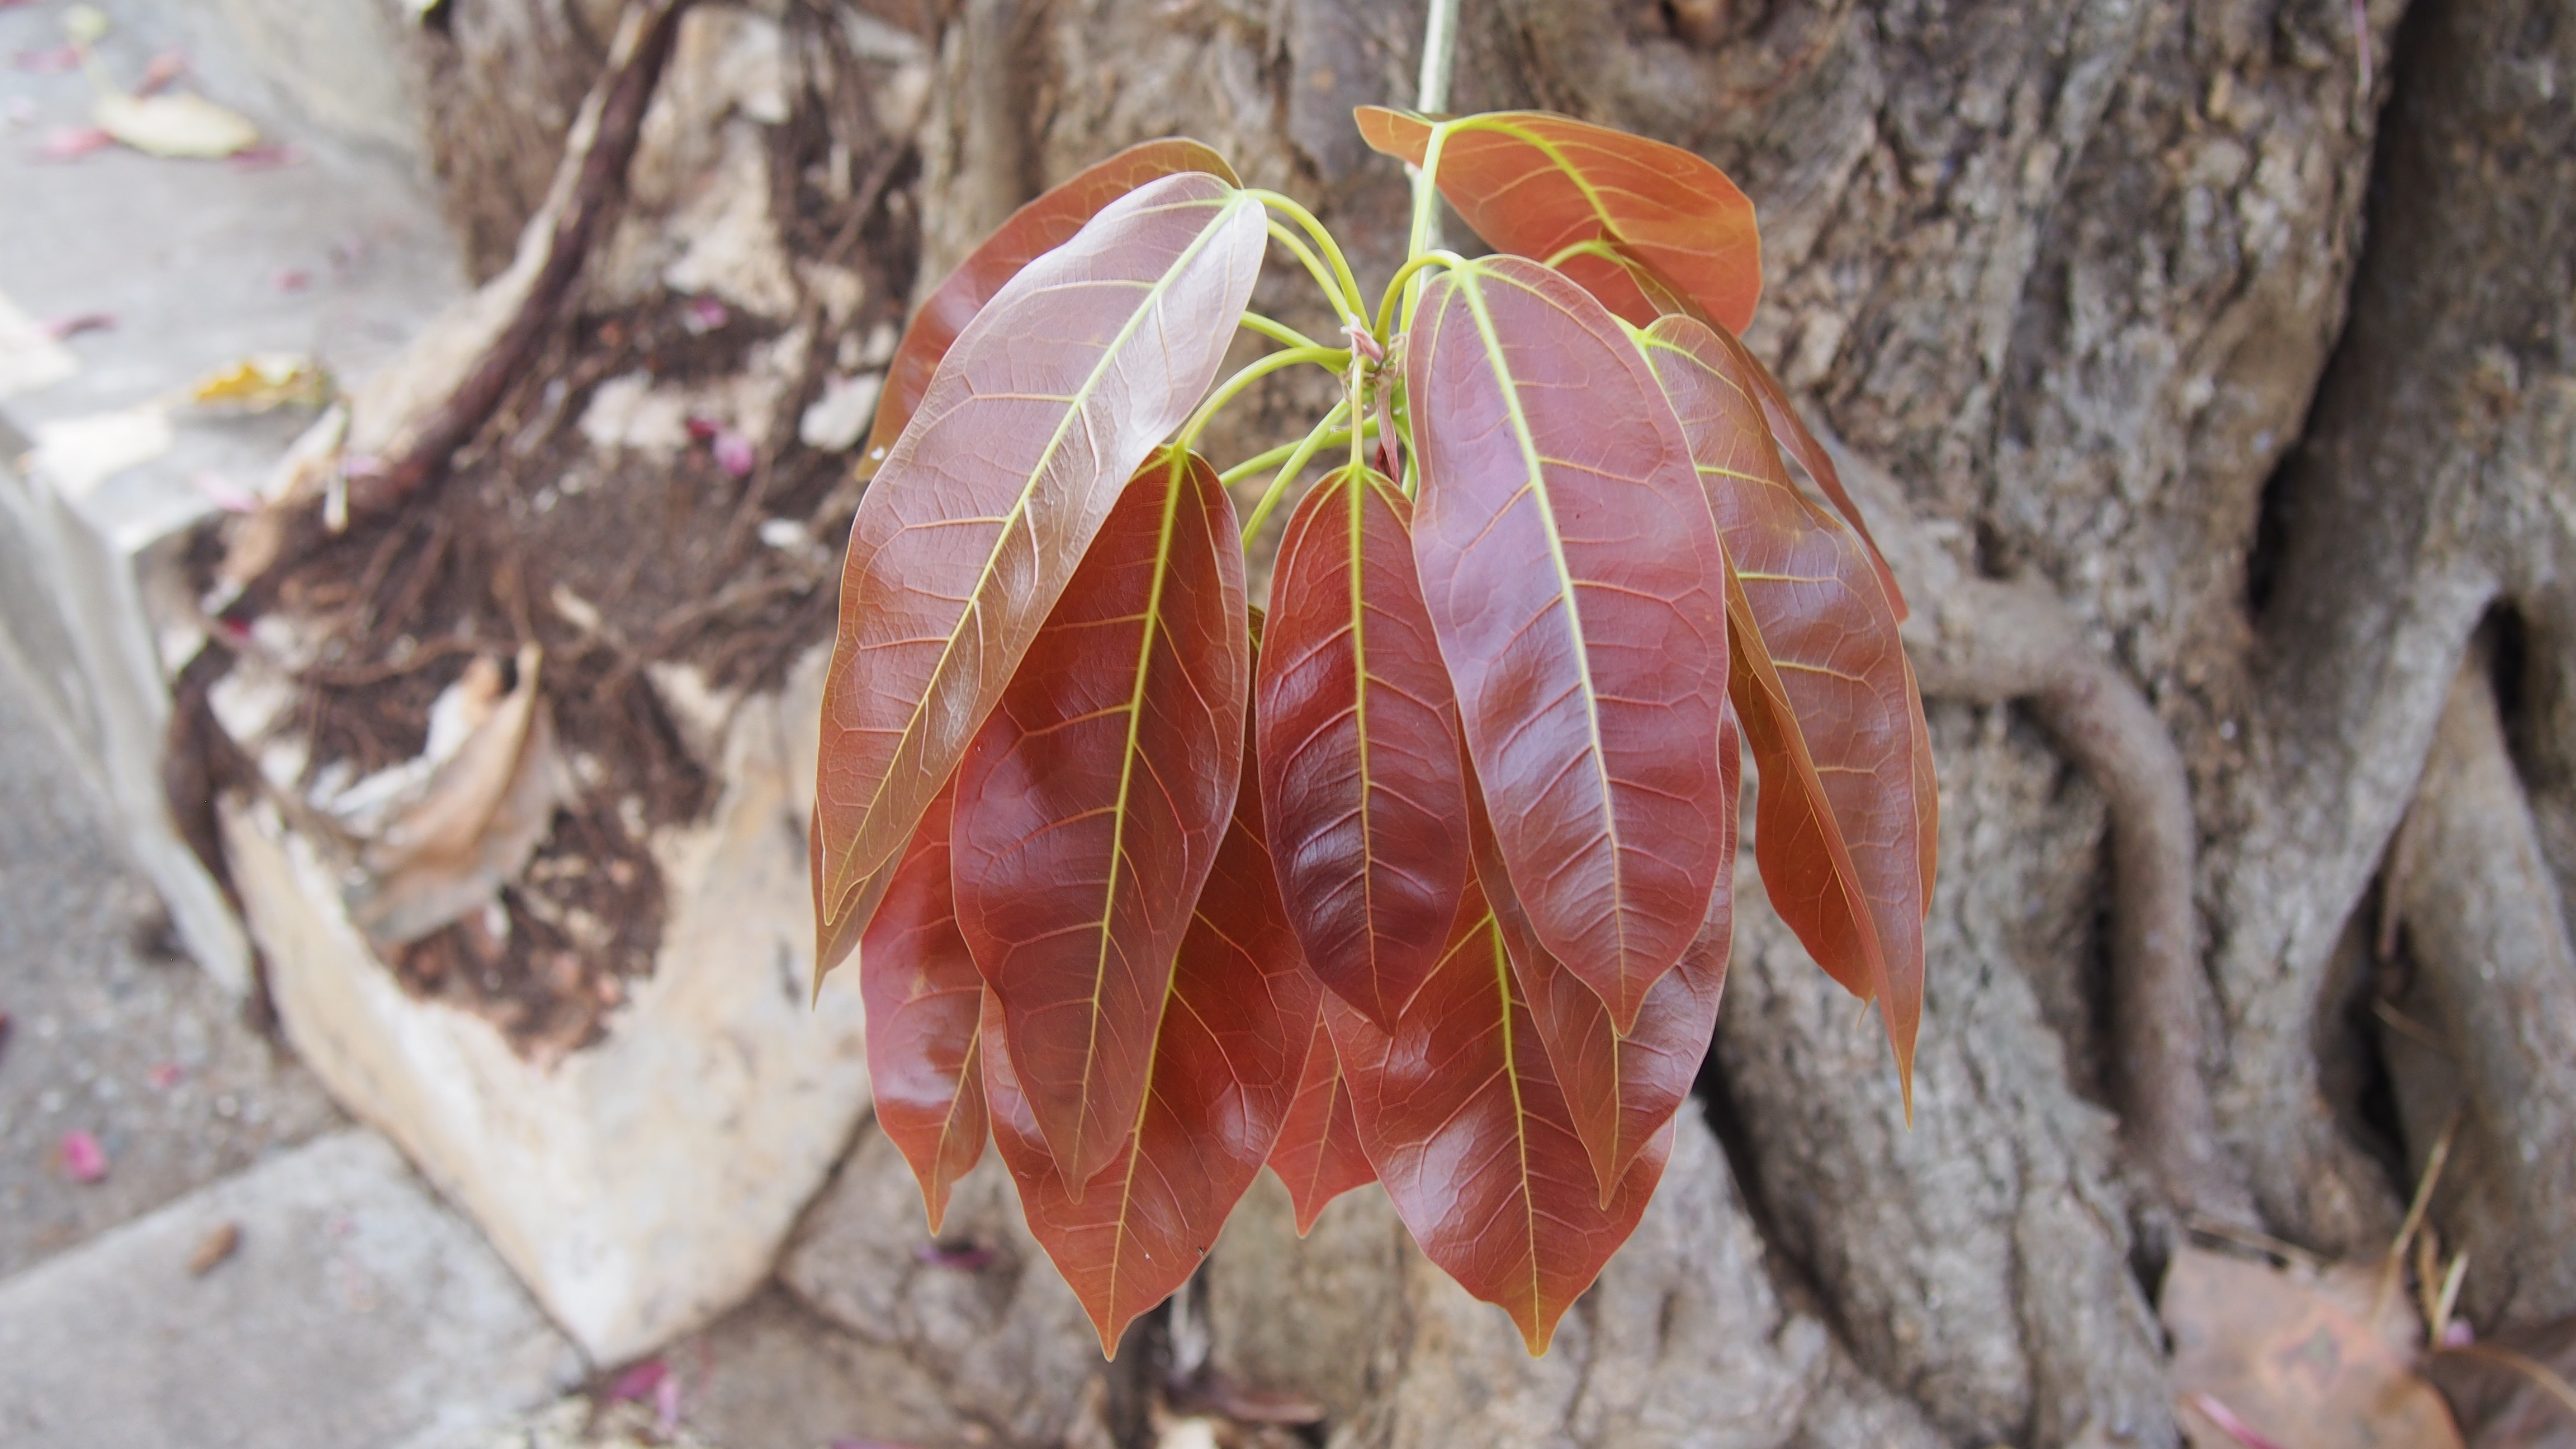
tree, nature, branch, plant, leaf, flower, spring, produce, autumn, botany, flora, season, flowers, close up, colors, by nature, macro photography